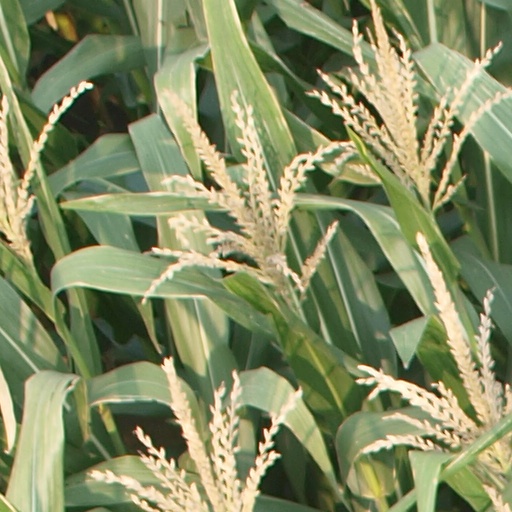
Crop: maize; corn